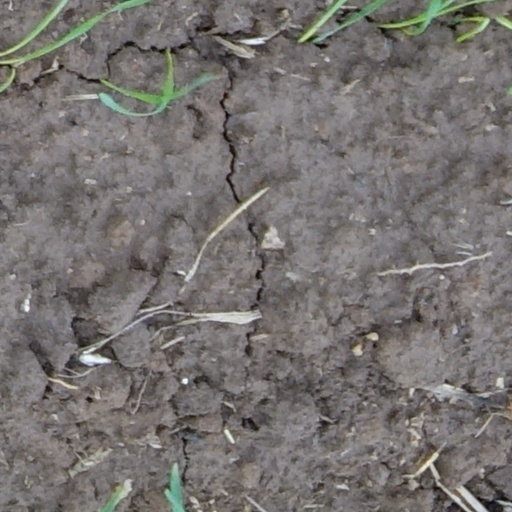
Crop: wheat